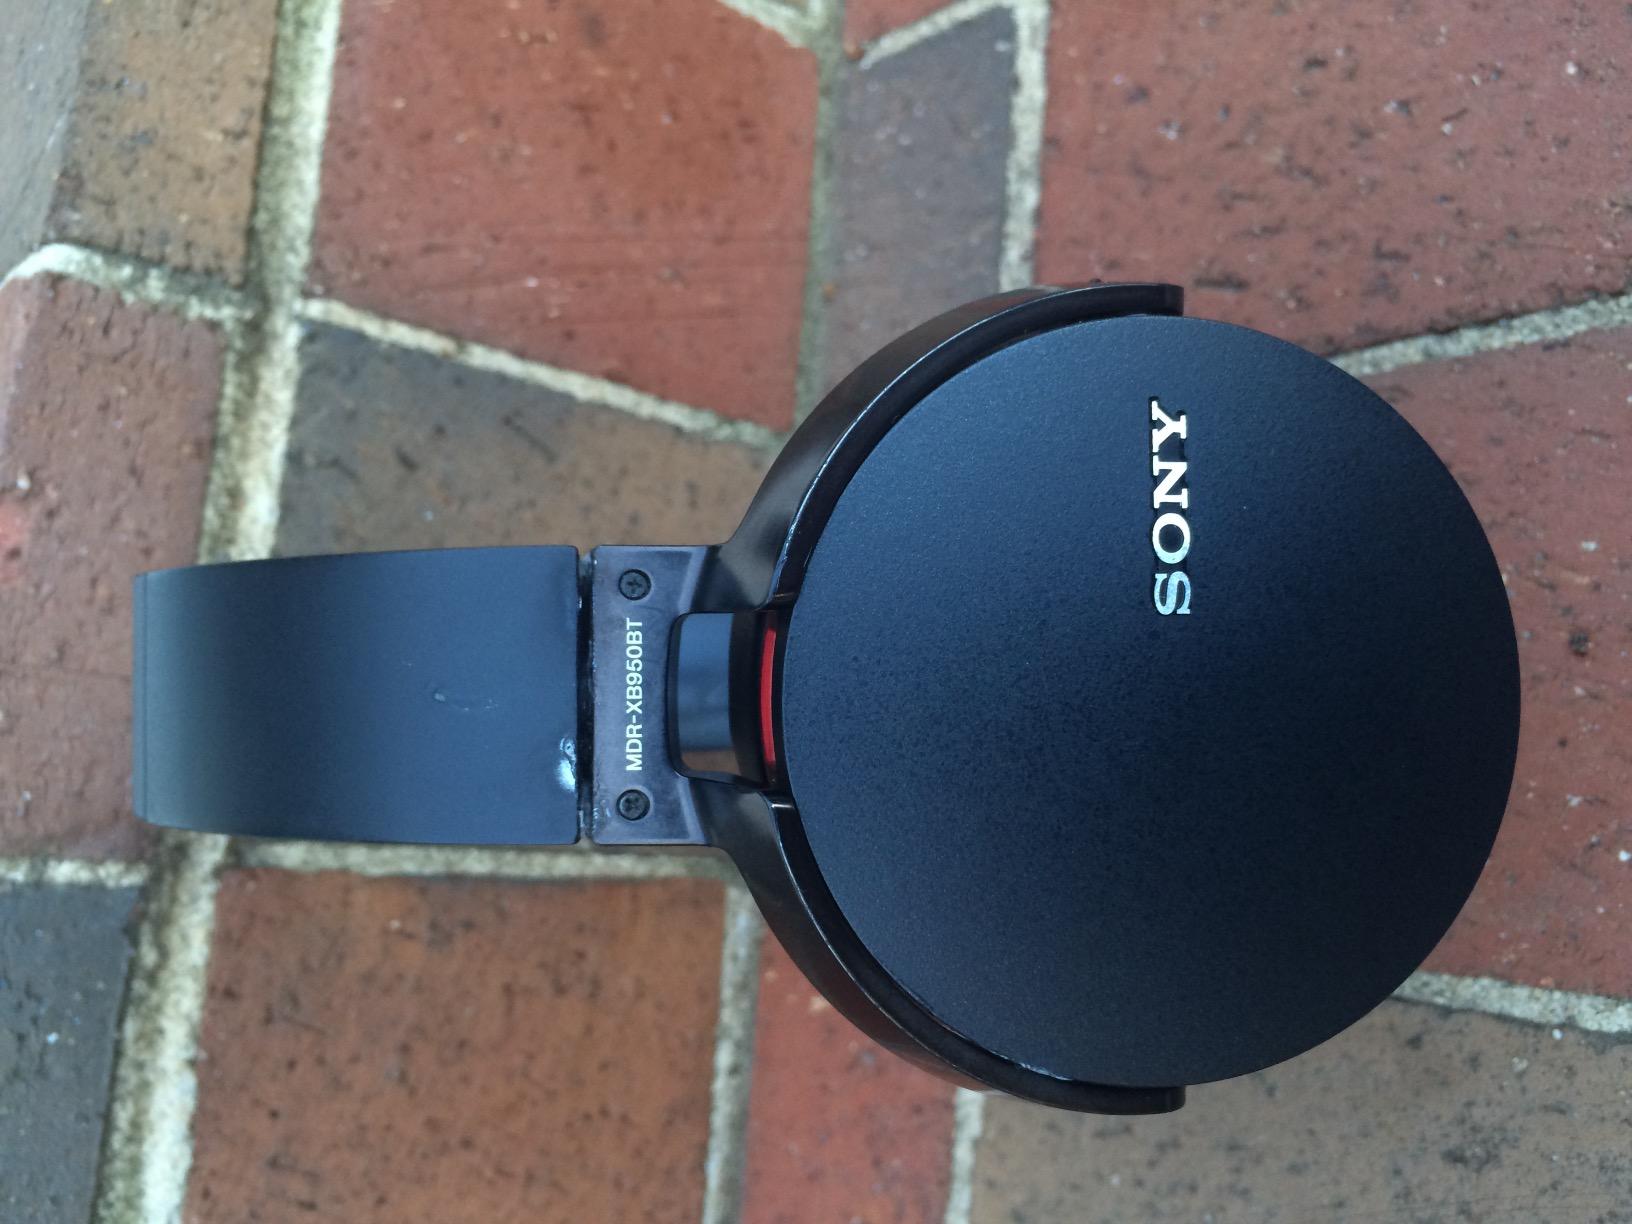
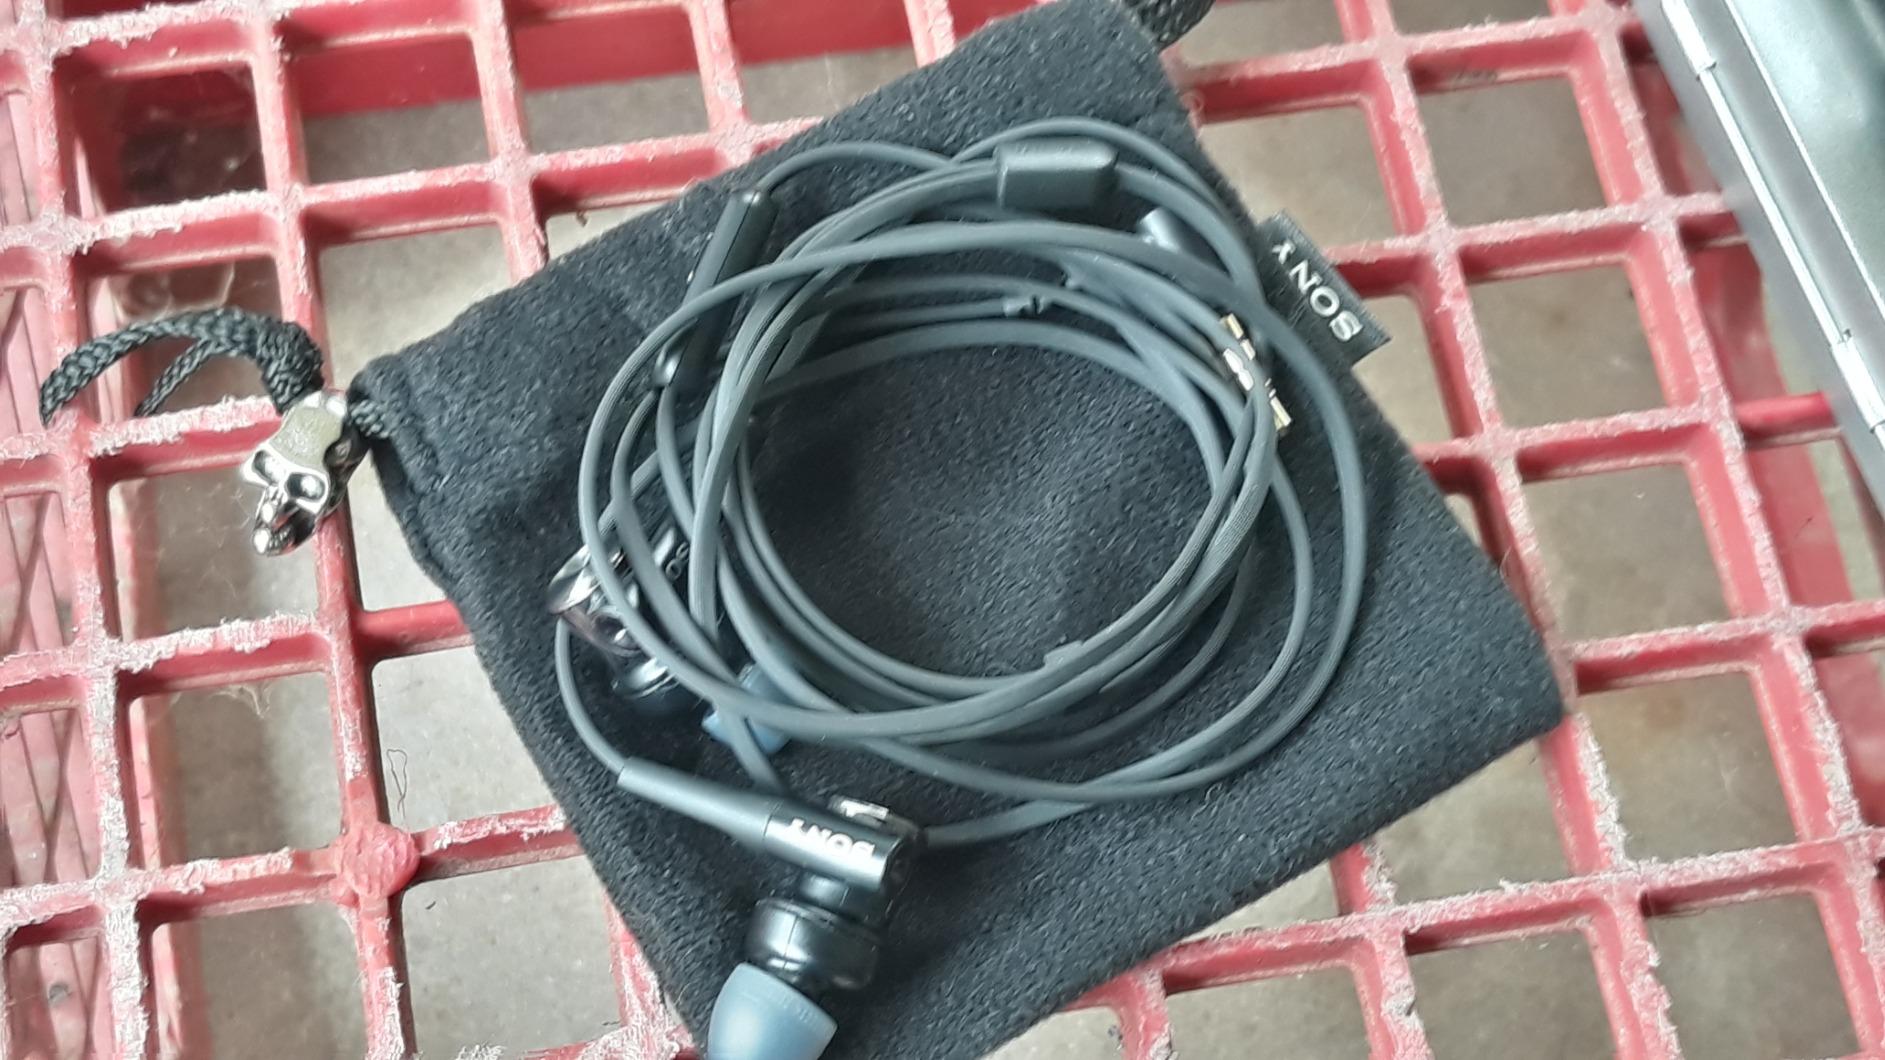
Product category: headphones
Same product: no